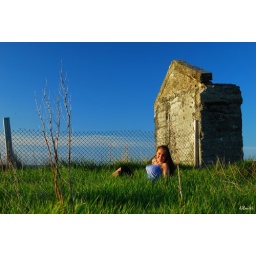
This is nature in its best.. beautiful clear sky, wonderful green gras, amazing girl and her lovely house..